Political Animals (miniseries)

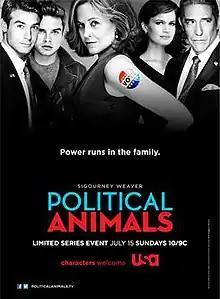
Promotional poster for the series with the tagline "Power runs in the family."

Political Animals is an American comedy drama miniseries created by Greg Berlanti. The series aired in the United States on USA Network from July 15 through August 19, 2012. Sigourney Weaver portrays Elaine Barrish, a divorced former First Lady and Governor of Illinois, as well as the current Secretary of State. Weaver and the show's production team acknowledge that the lead character has some similarities to Hillary Clinton. They say that the premise of the show is "very much about all families who have been in the White House, the price they've paid for being there and the fact that those same families will often try or continue to try to get back into the White House again."